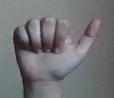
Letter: dhad